Motorcycle fork

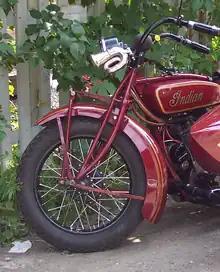
Trailing link fork on a 1928 Indian Big Chief

A trailing link fork suspends the wheel on a link (or links) with a pivot point forward of the wheel axle. It has been used by Indian; by BMW on early models such as the R32, and in the USSR on the PMZ-A-750.